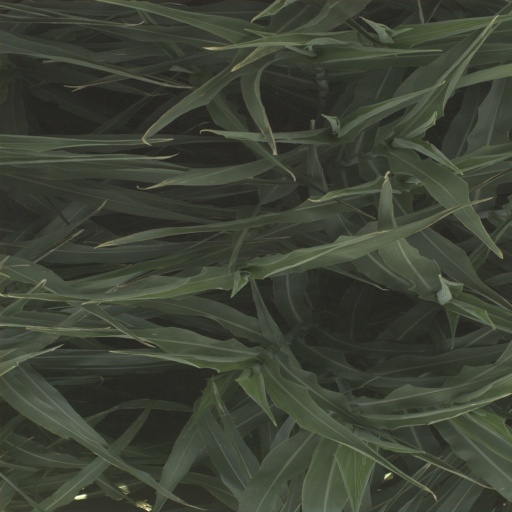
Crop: sorghum